Francis Winnington (lawyer)

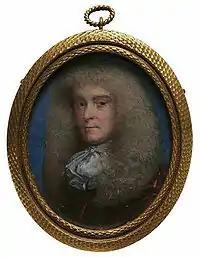
Sir Francis Winnington.

Sir Francis Winnington (7 November 1634 – 1 May 1700) was an English lawyer and politician who sat in the House of Commons at various times between 1677 and 1698. He became Solicitor-General to King Charles II.